Melinda O'Neal

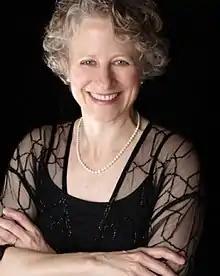
Melinda O'Neal Headshot

O'Neal was music director and conductor of the Handel Society of Dartmouth College (oratorio society of 100 student and community voices) 1979–2004, and founder and conductor of Dartmouth College Chamber Singers (30-voices) 1979-1996. She was professor of music at Dartmouth College 1979–2018, leading ensembles and teaching courses in conducting, vocal literature, Berlioz and Brahms, and music theory.